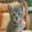
Label: cat